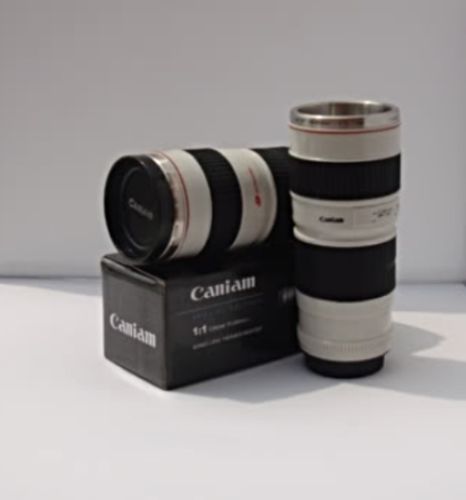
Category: mug